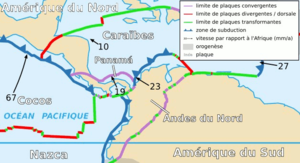
Carte de la plaque de Panama
La plaque de Panama est une microplaque tectonique de la lithosphère de la planète Terre. Sa superficie est de 0,00674 stéradians. Elle est généralement associée à la plaque caraïbe.
La Colombie est un pays géologiquement actif et tout le territoire colombien s'étend sur une large partie de la plaque sud-américaine, où se trouvent la plupart des terres émergées, la plaque caraïbe et la plaque de Nazca.